Rose Kennedy

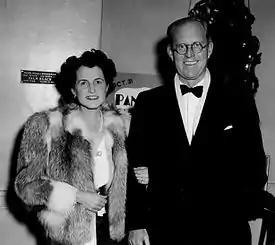
Rose Kennedy (left) and Joseph P. Kennedy Sr. in 1940

Rose Kennedy was a strict Catholic throughout her life. Even after her 100th birthday, she rarely missed Sunday Mass and maintained an "extremely prudish" exterior. Jacqueline Kennedy described her mother-in-law in her correspondence to Father Joseph Leonard, an Irish priest: "I don't think Jack's mother is too bright – and she would rather say a rosary than read a book."